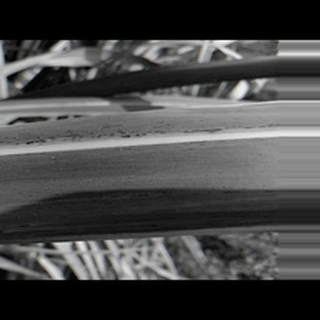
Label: sugarcane_rust